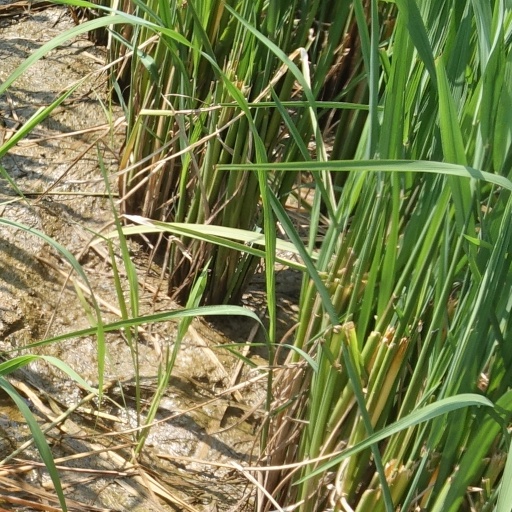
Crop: rice